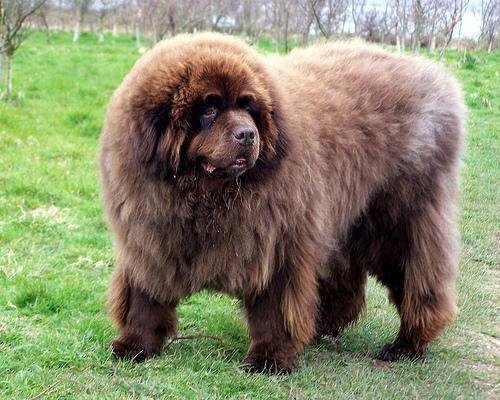
newfoundland